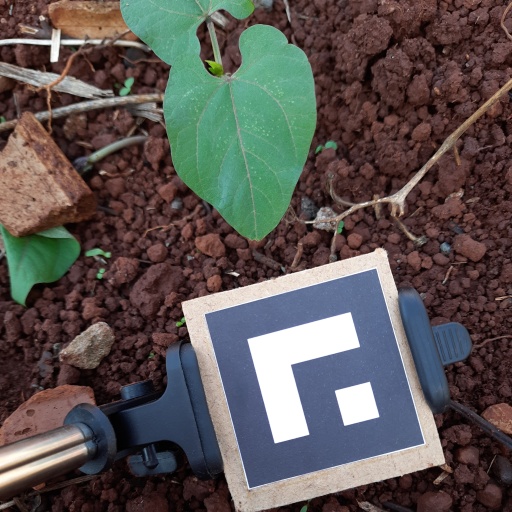
Observations: wavy surface, no eating holes, under shade